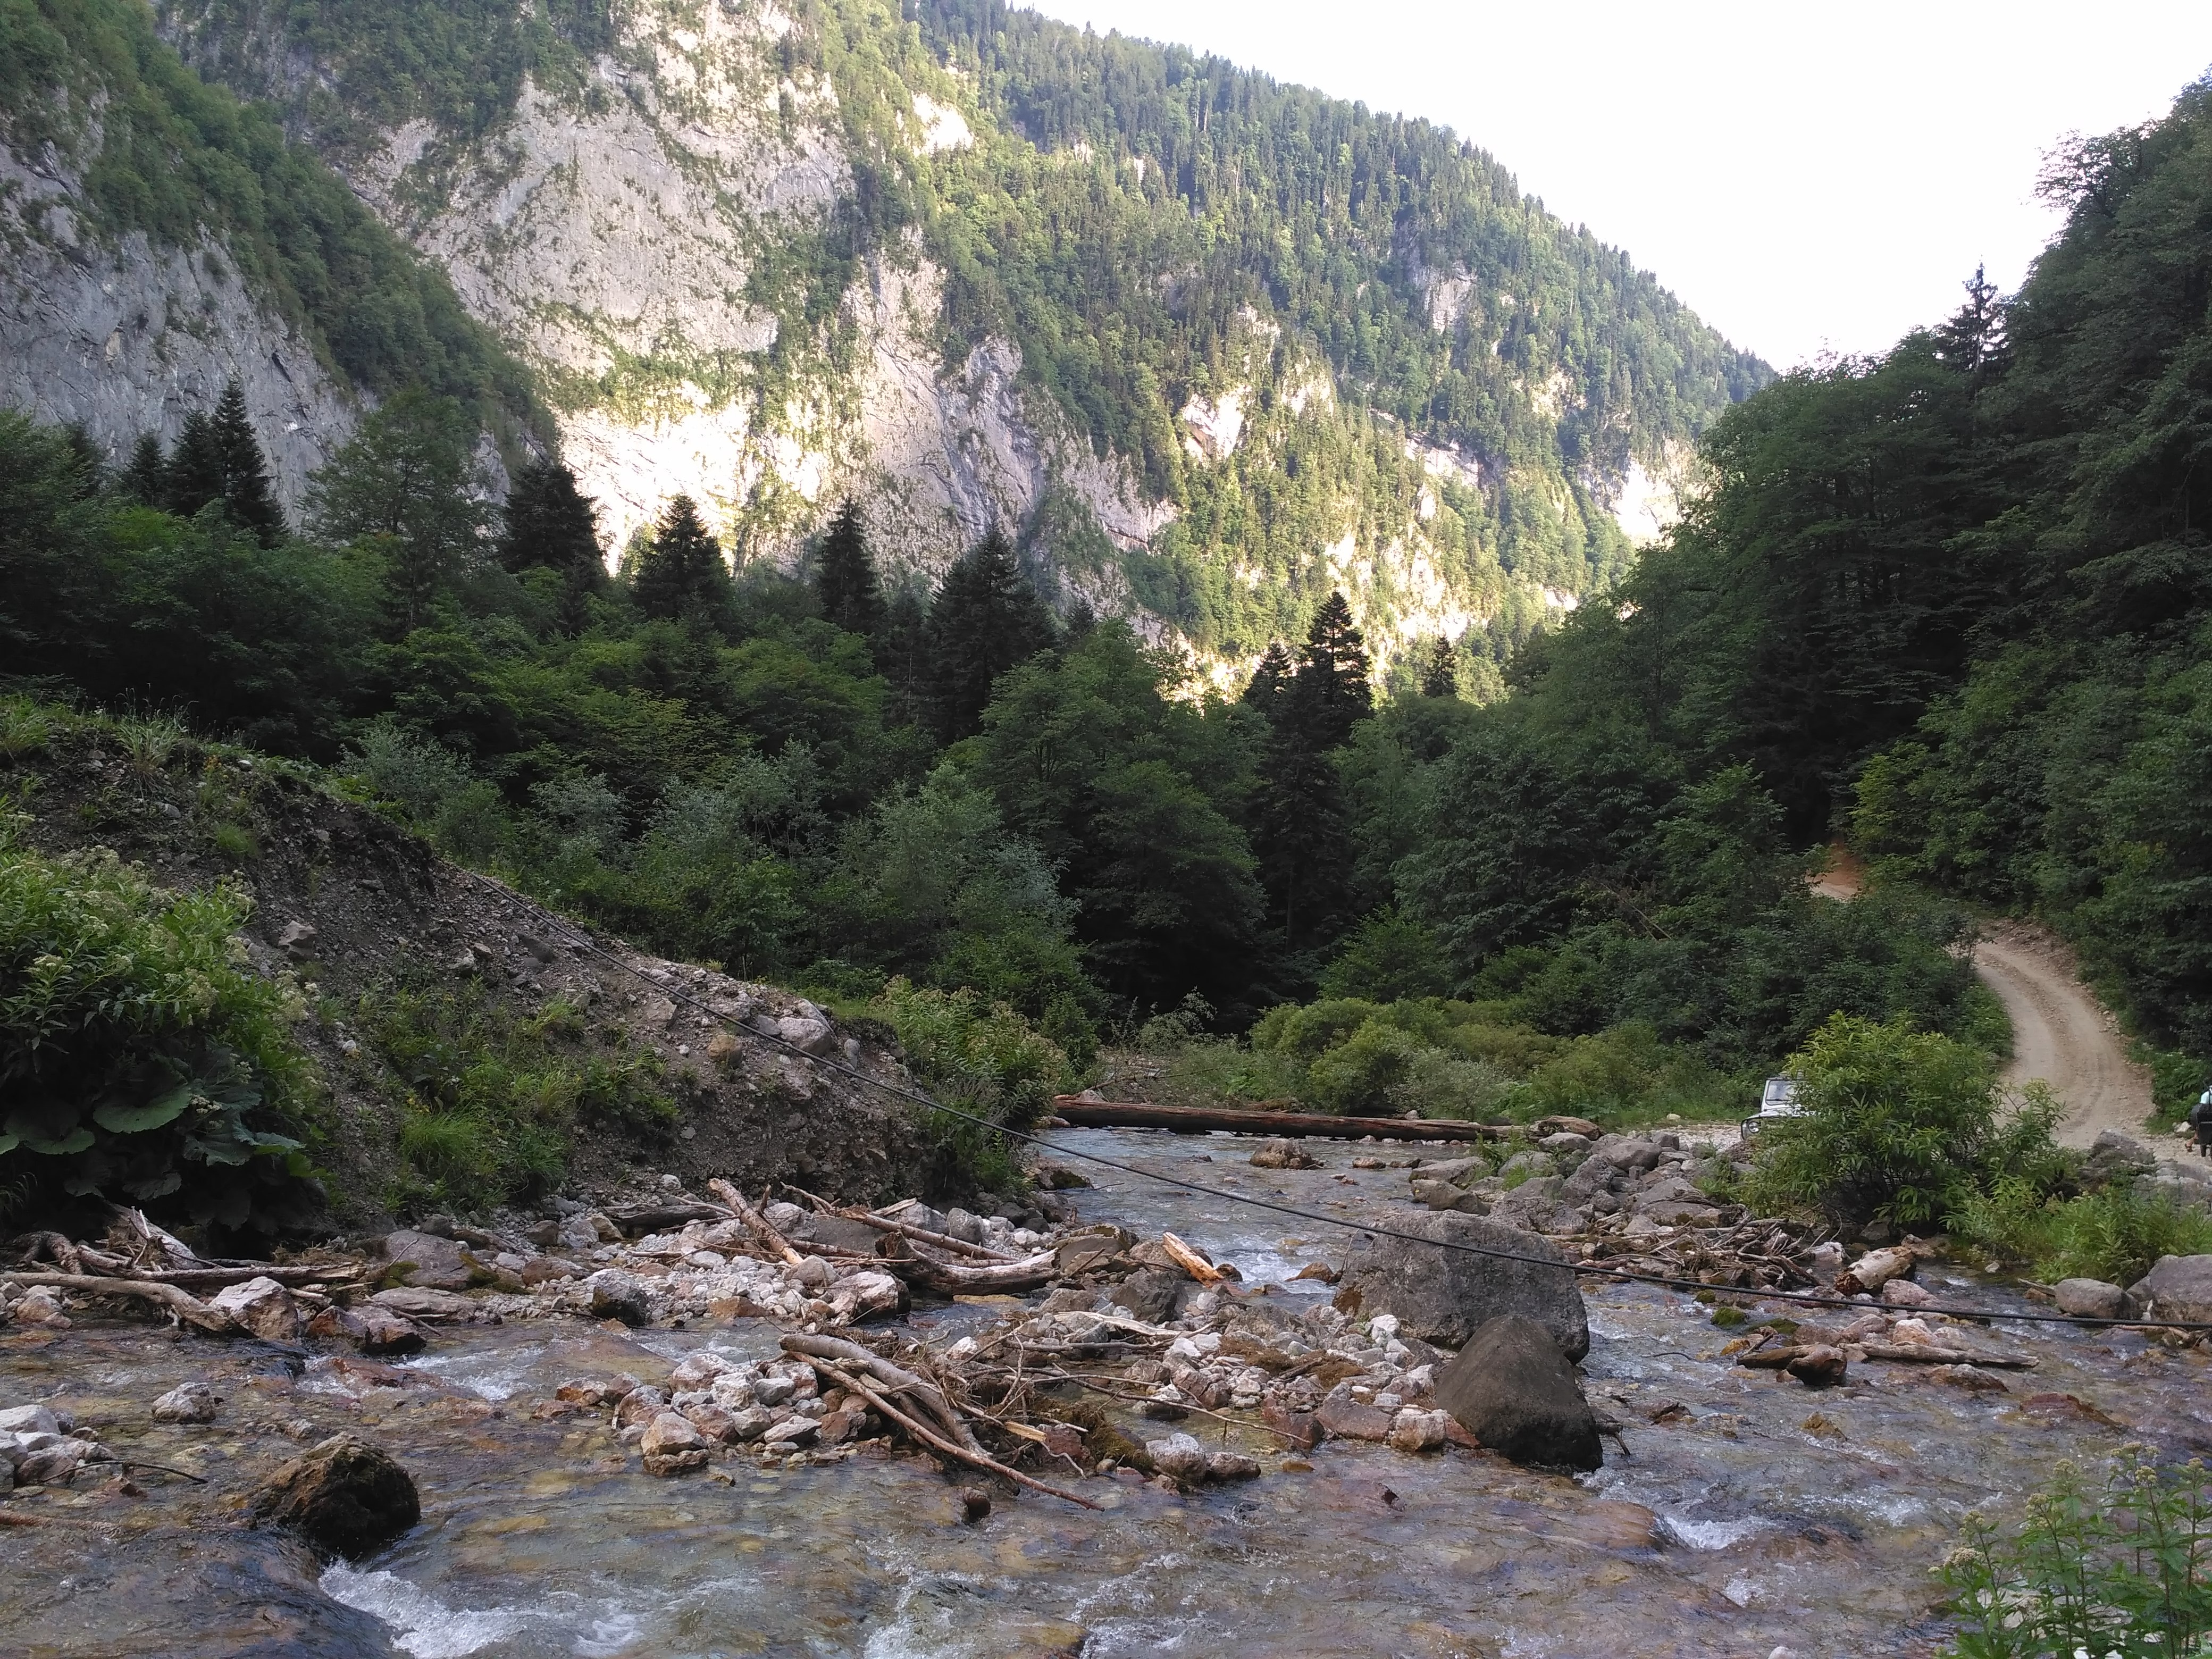
mountainous landforms, landform, geographical feature, wilderness, river, geological phenomenon, valley, mountain, tarn, mountain range, wadi, stream, rapid, ravine, walking, lake, trail, plateau, ridge, adventure, canyon